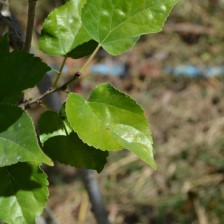
Variety: Kamphaengsaeng42